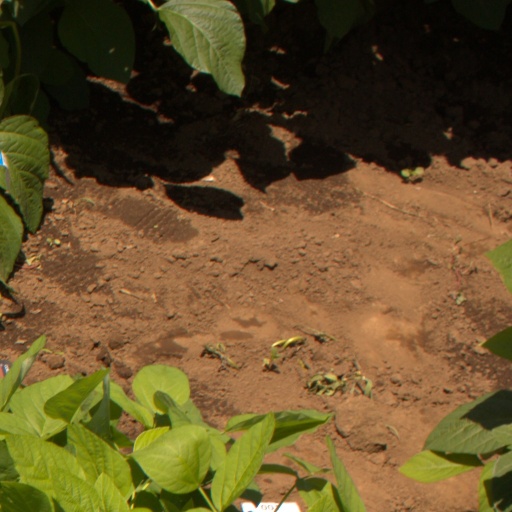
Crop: soybean